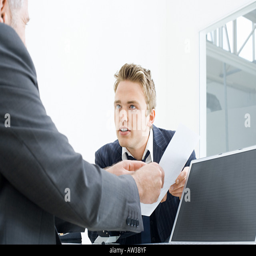
businessmen with a piece of paper